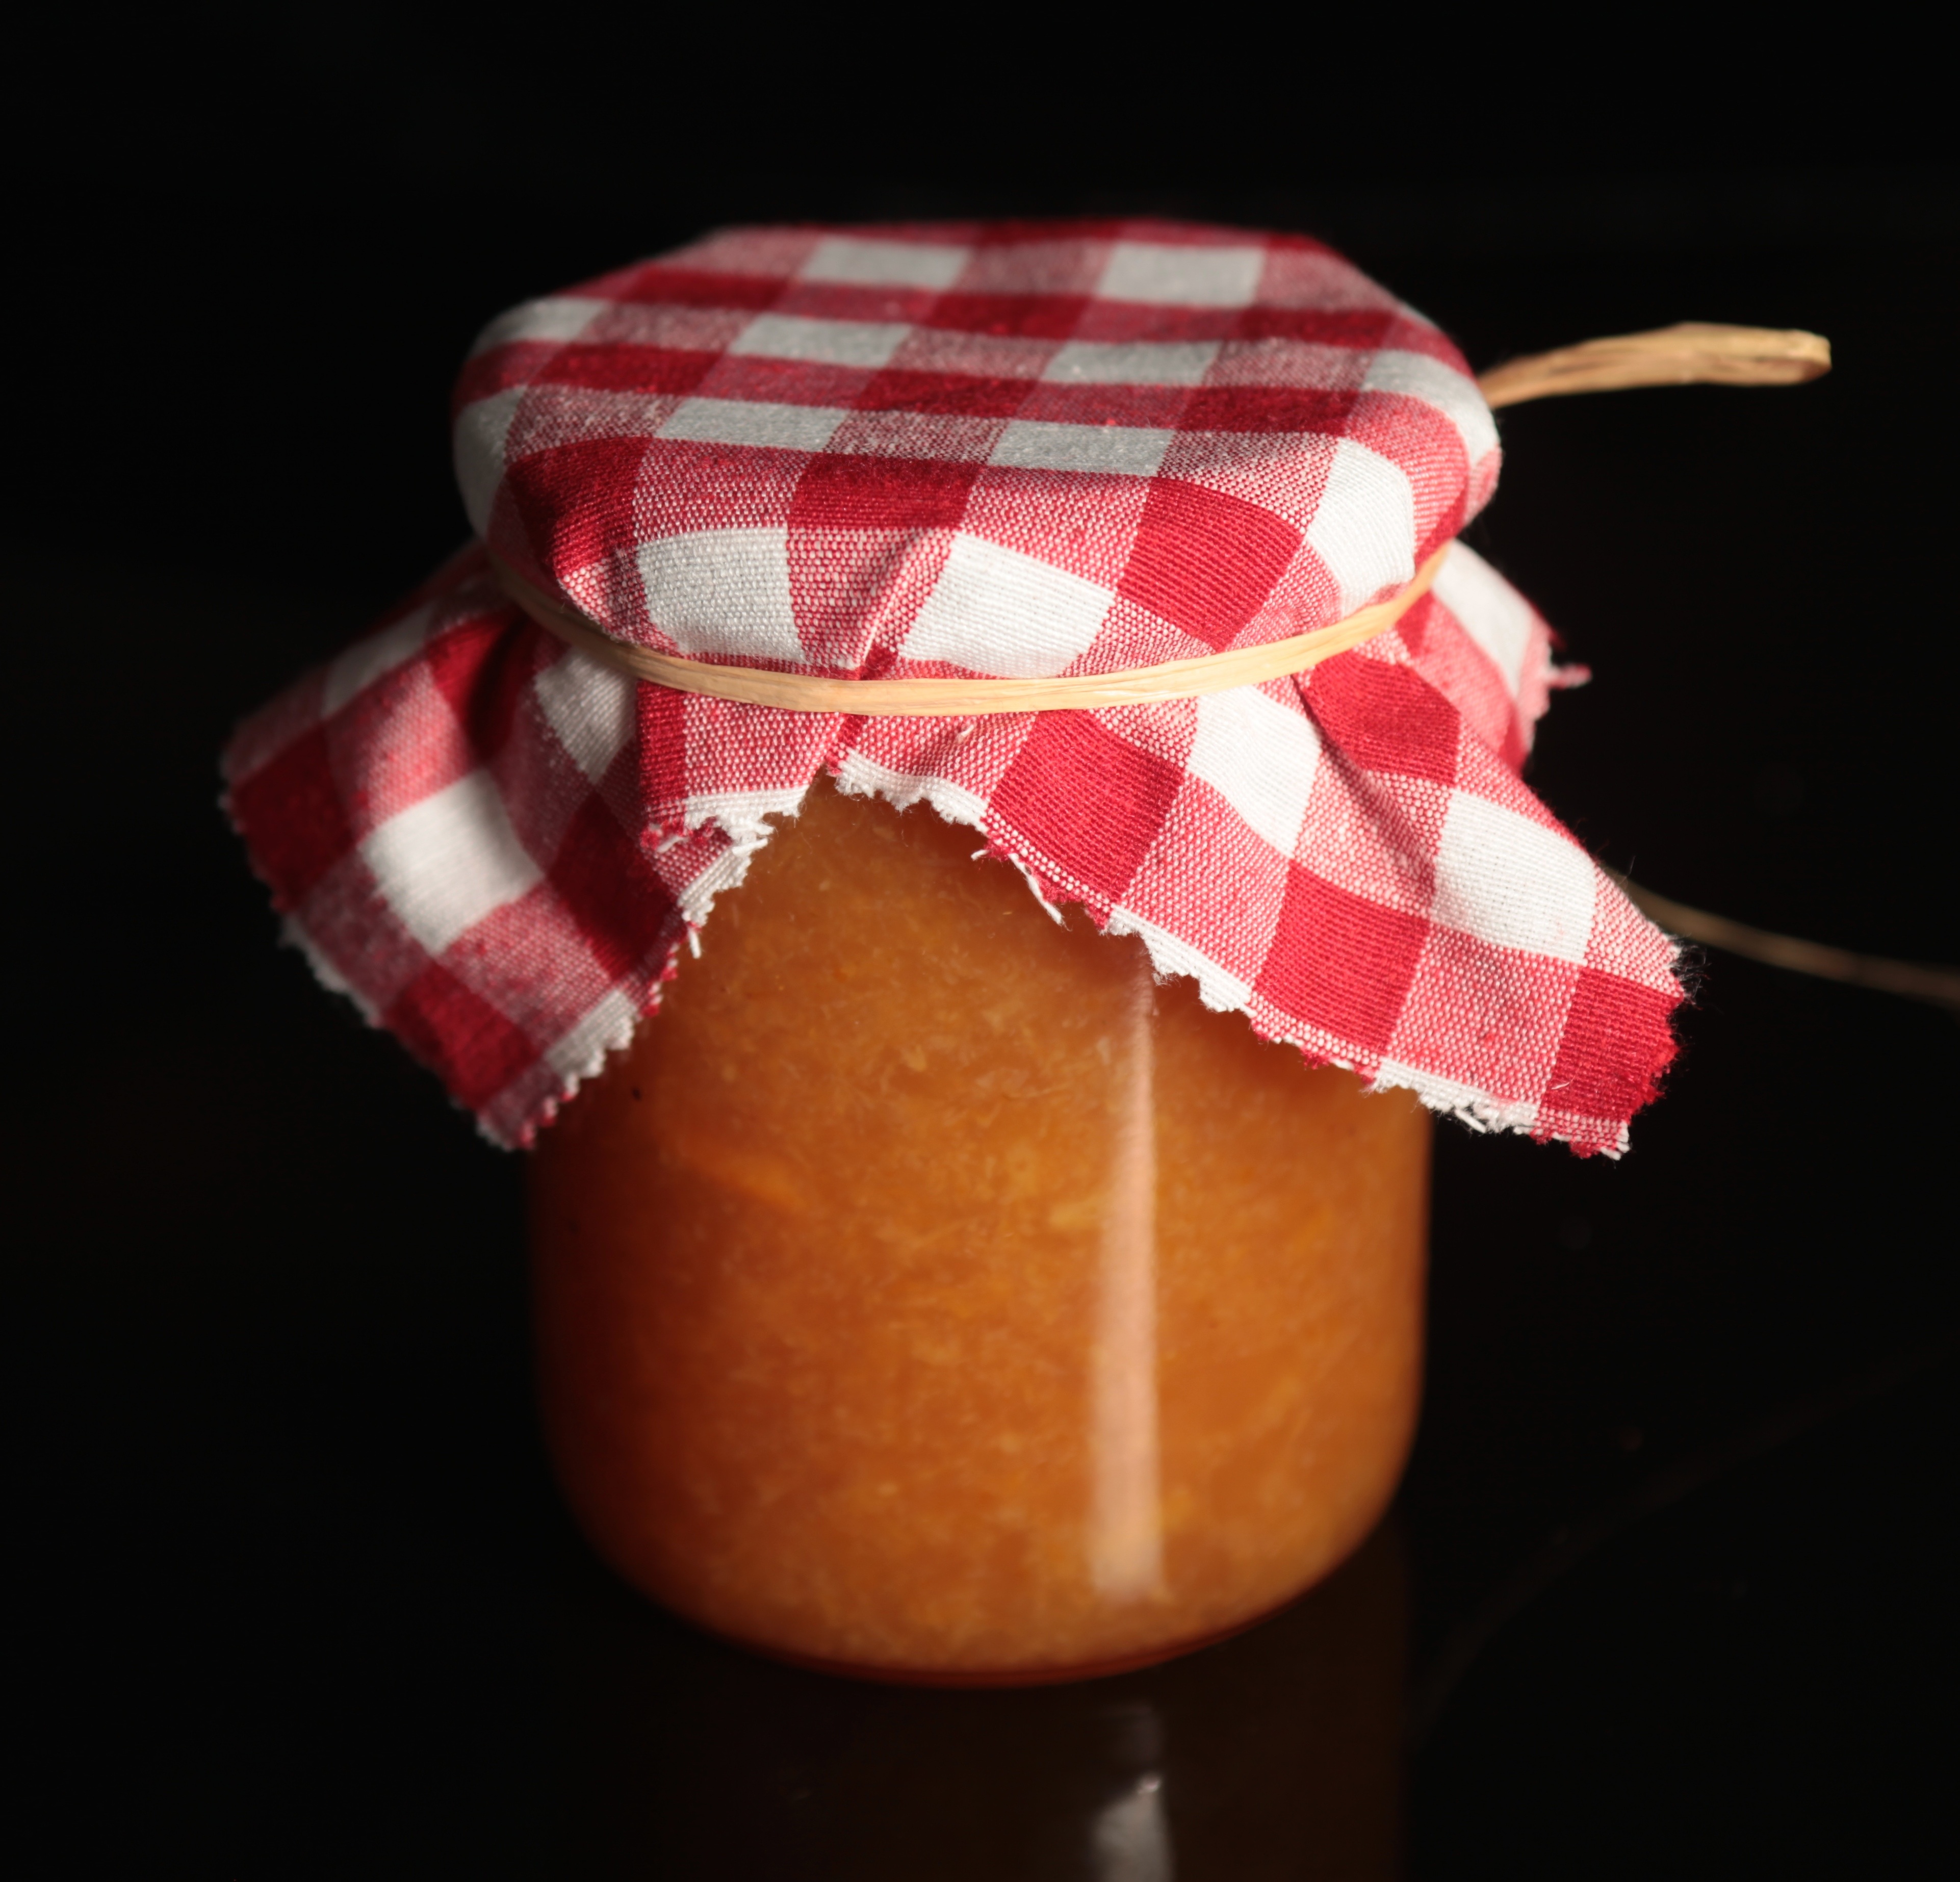
flower, petal, pattern, food, red, produce, craft, pink, dessert, lighting, strawberry, apricot, sweetness, flavor, homemade jam